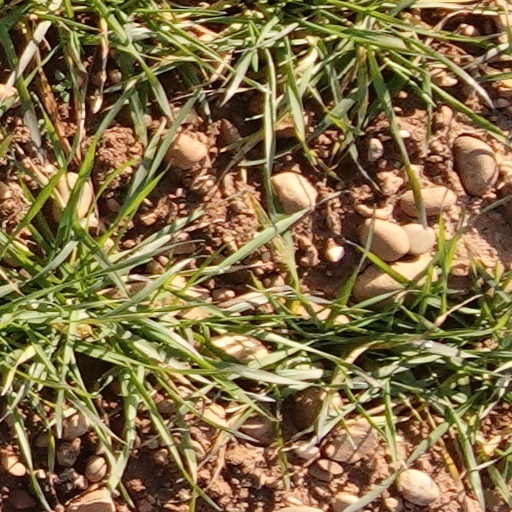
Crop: wheat